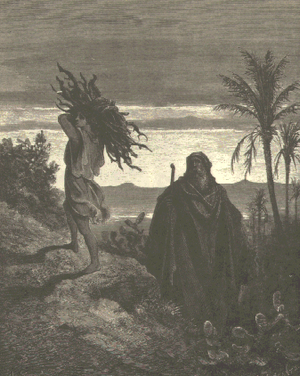
Cet article contient un résumé du Livre de la Genèse, le premier livre de la Torah, et donc de la Bible. Ce livre est fondamental pour le judaïsme, le christianisme, mais aussi l'Islam.